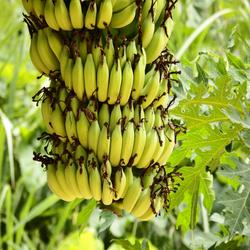
Label: Banana